FMA IAe 33 Pulqui II

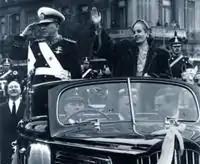
President Perón and "Evita" during his second inaugural parade, June 1952.

In 1953, Tank constructed a fourth prototype (No. 04) and, in an attempt to resolve the design's deep stall problems at high angles of attack, added stall fences on each wing and four strakes on the rear fuselage. Other refinements included a pressurized cockpit, additional fuel capacity and it was also the first prototype to be fitted with the definitive four 20 mm Hispano Mark V cannon armament. Lt. Jorge Doyle piloted the fourth IAe 33 on its maiden flight on 20 August 1953 and, along with Lt. Gonzalez and Lt. Balado, began armament testing in 1954.